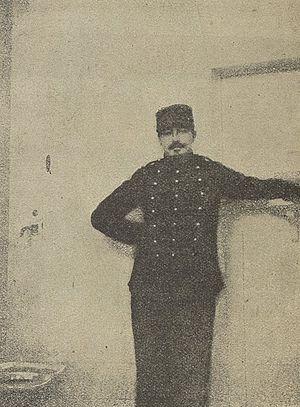
""Dubuc, en artilleur dans sa cellule""."
Édouard-Maximilien Dubuc, né à Paris le 12 novembre 1872 et mort à Villiers-sur-Marne le 23 novembre 1945, est un ingénieur civil et homme politique d'extrême droite français.